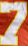
Number: 7